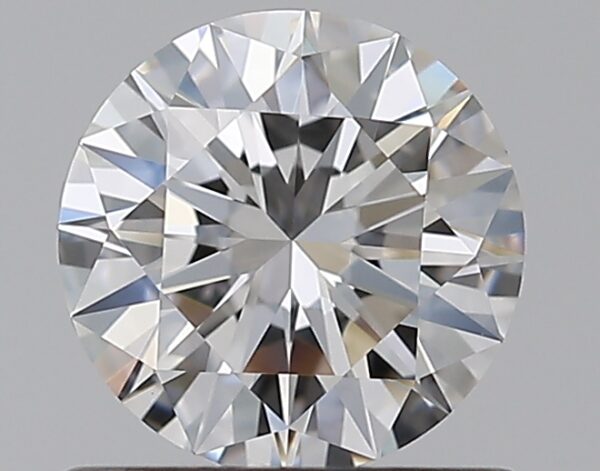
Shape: round
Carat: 0.7
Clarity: VS1
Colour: E
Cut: EX
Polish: EX
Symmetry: EX
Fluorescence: N
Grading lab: GIA
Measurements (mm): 5.73 x 5.75 x 3.48